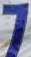
Number: 7